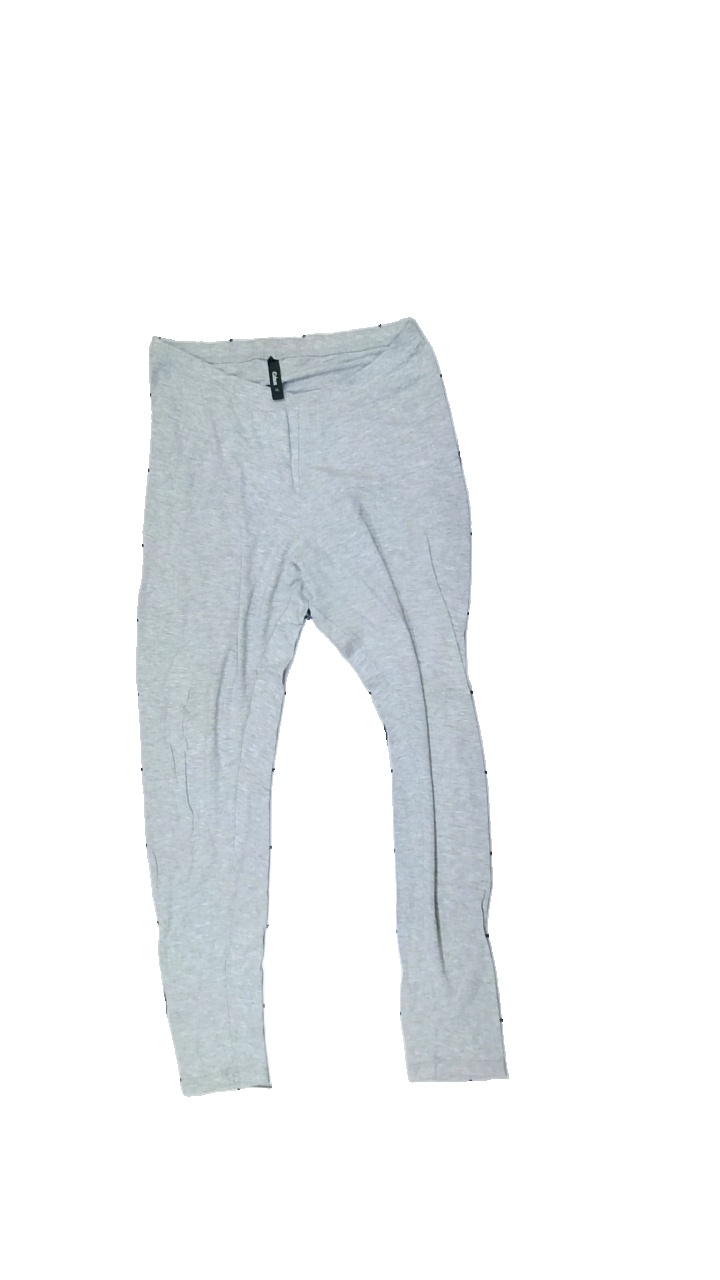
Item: Tights (Ladies)
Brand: Cubus
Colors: Grey
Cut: Loose
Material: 100% Visc
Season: All
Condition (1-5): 2
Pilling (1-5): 2
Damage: Damaged seams
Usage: Recycle
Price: <50